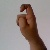
The image shows a hand gesture representing the letter 'X' in Indian Sign Language.